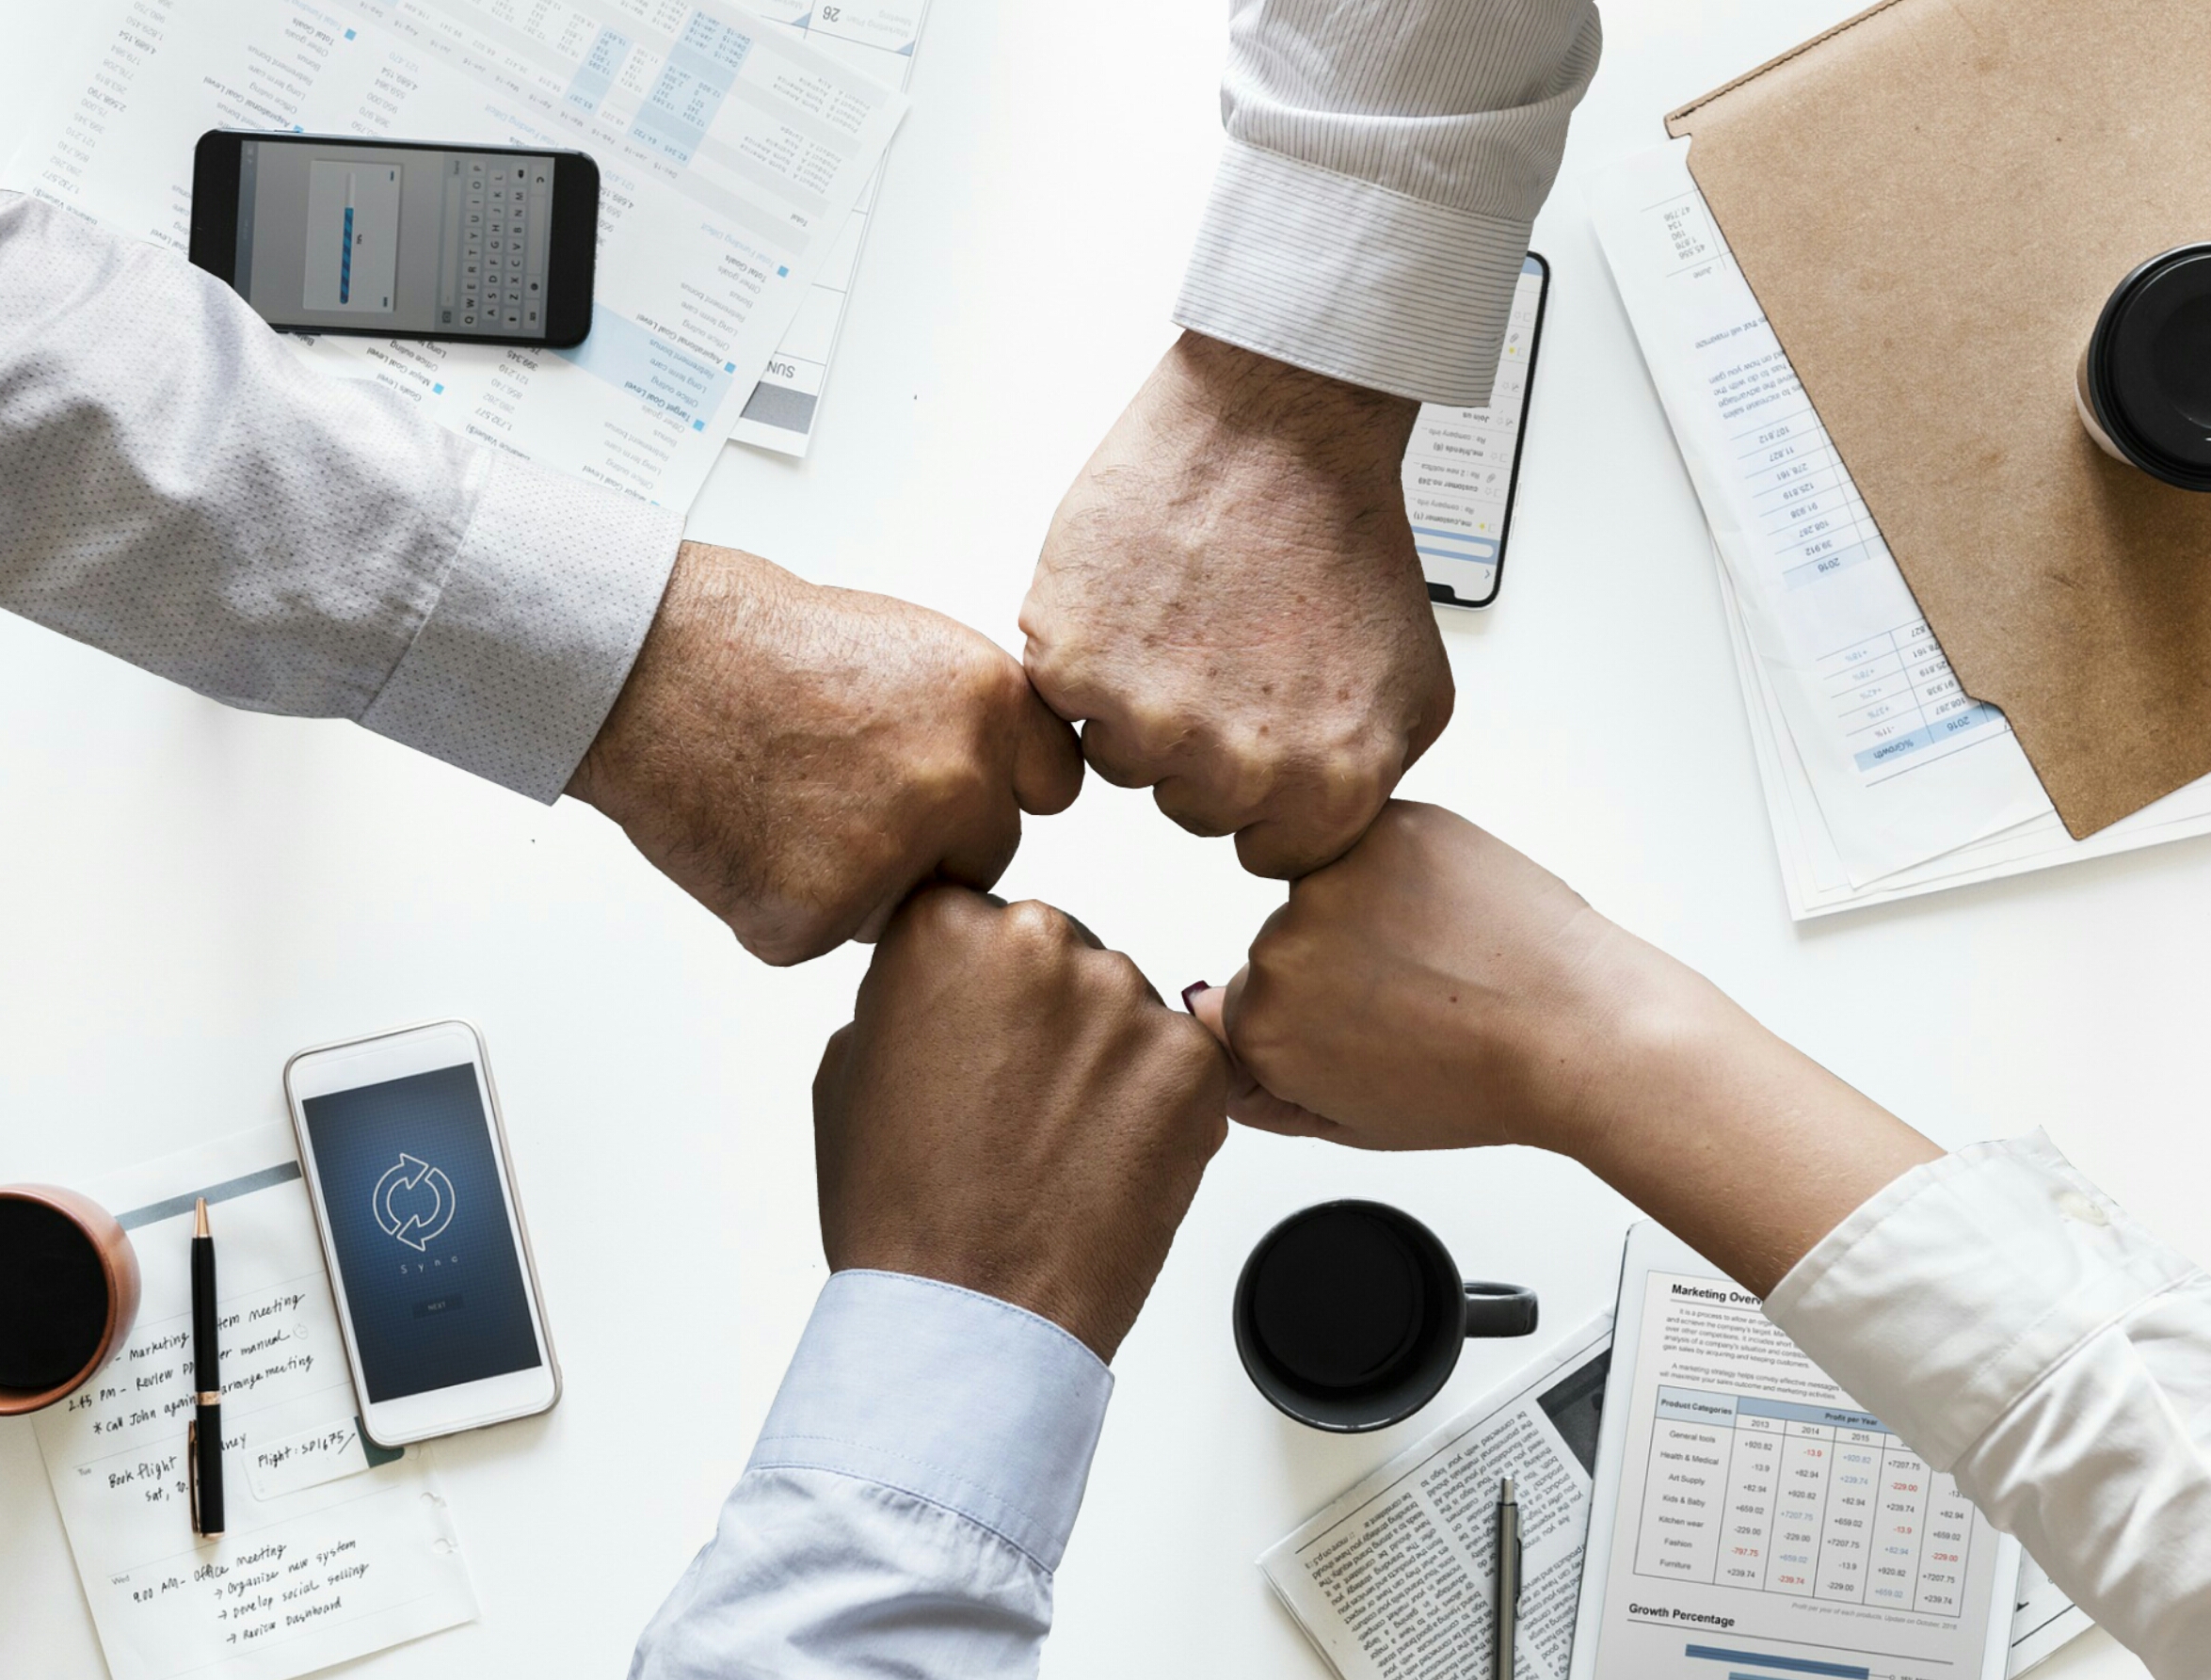
paper, business, finance, document, office, aerial, analysis, application, brainstorming, business people, computer, data, digital device, digital tablet, discussion, flat lay, flatlay, form, information, laptop, marketing, meeting, newspaper, nobody, notebook, objects, papers, pen, planning, sta, people, man, adult, achievement, africa, african, african american, african descent, america, american, black, black people, caucasian, challenge, collaboration, company, cooperation, corporation, creative, development, diversity, german, goals, group, hands, management, mission, nigeria, nigerian, partnership, russian, solution, start, strategy, successful, support, target, task, team, team building, teamwork, together, unity, westerner, free photos, royalty free, product, hand, finger, communication, wrist, gadget